Kendriya Vidyalaya Tirumalagiri

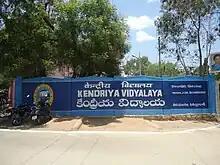
The name board of the school

Kendriya Vidyalaya Tirumalagiri was established in 1963. Spread over 15 acres, the Vidyalaya has three separate blocks for Primary, Secondary, and Senior Secondary with a football court, a volleyball court, an athletic track, Multipurpose Hall and two large playgrounds.